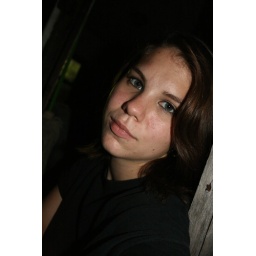
Setting in the door of my dad's building watching the lightning.